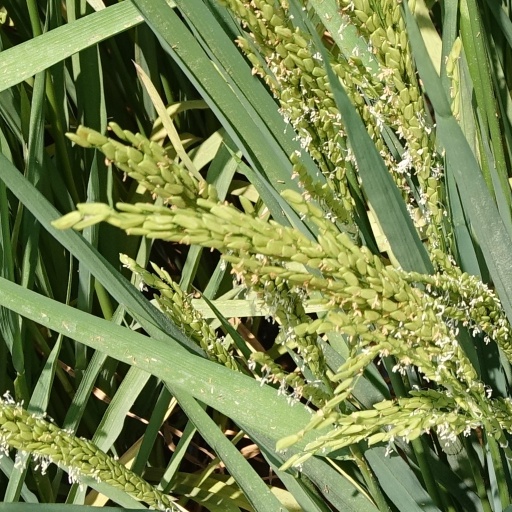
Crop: rice